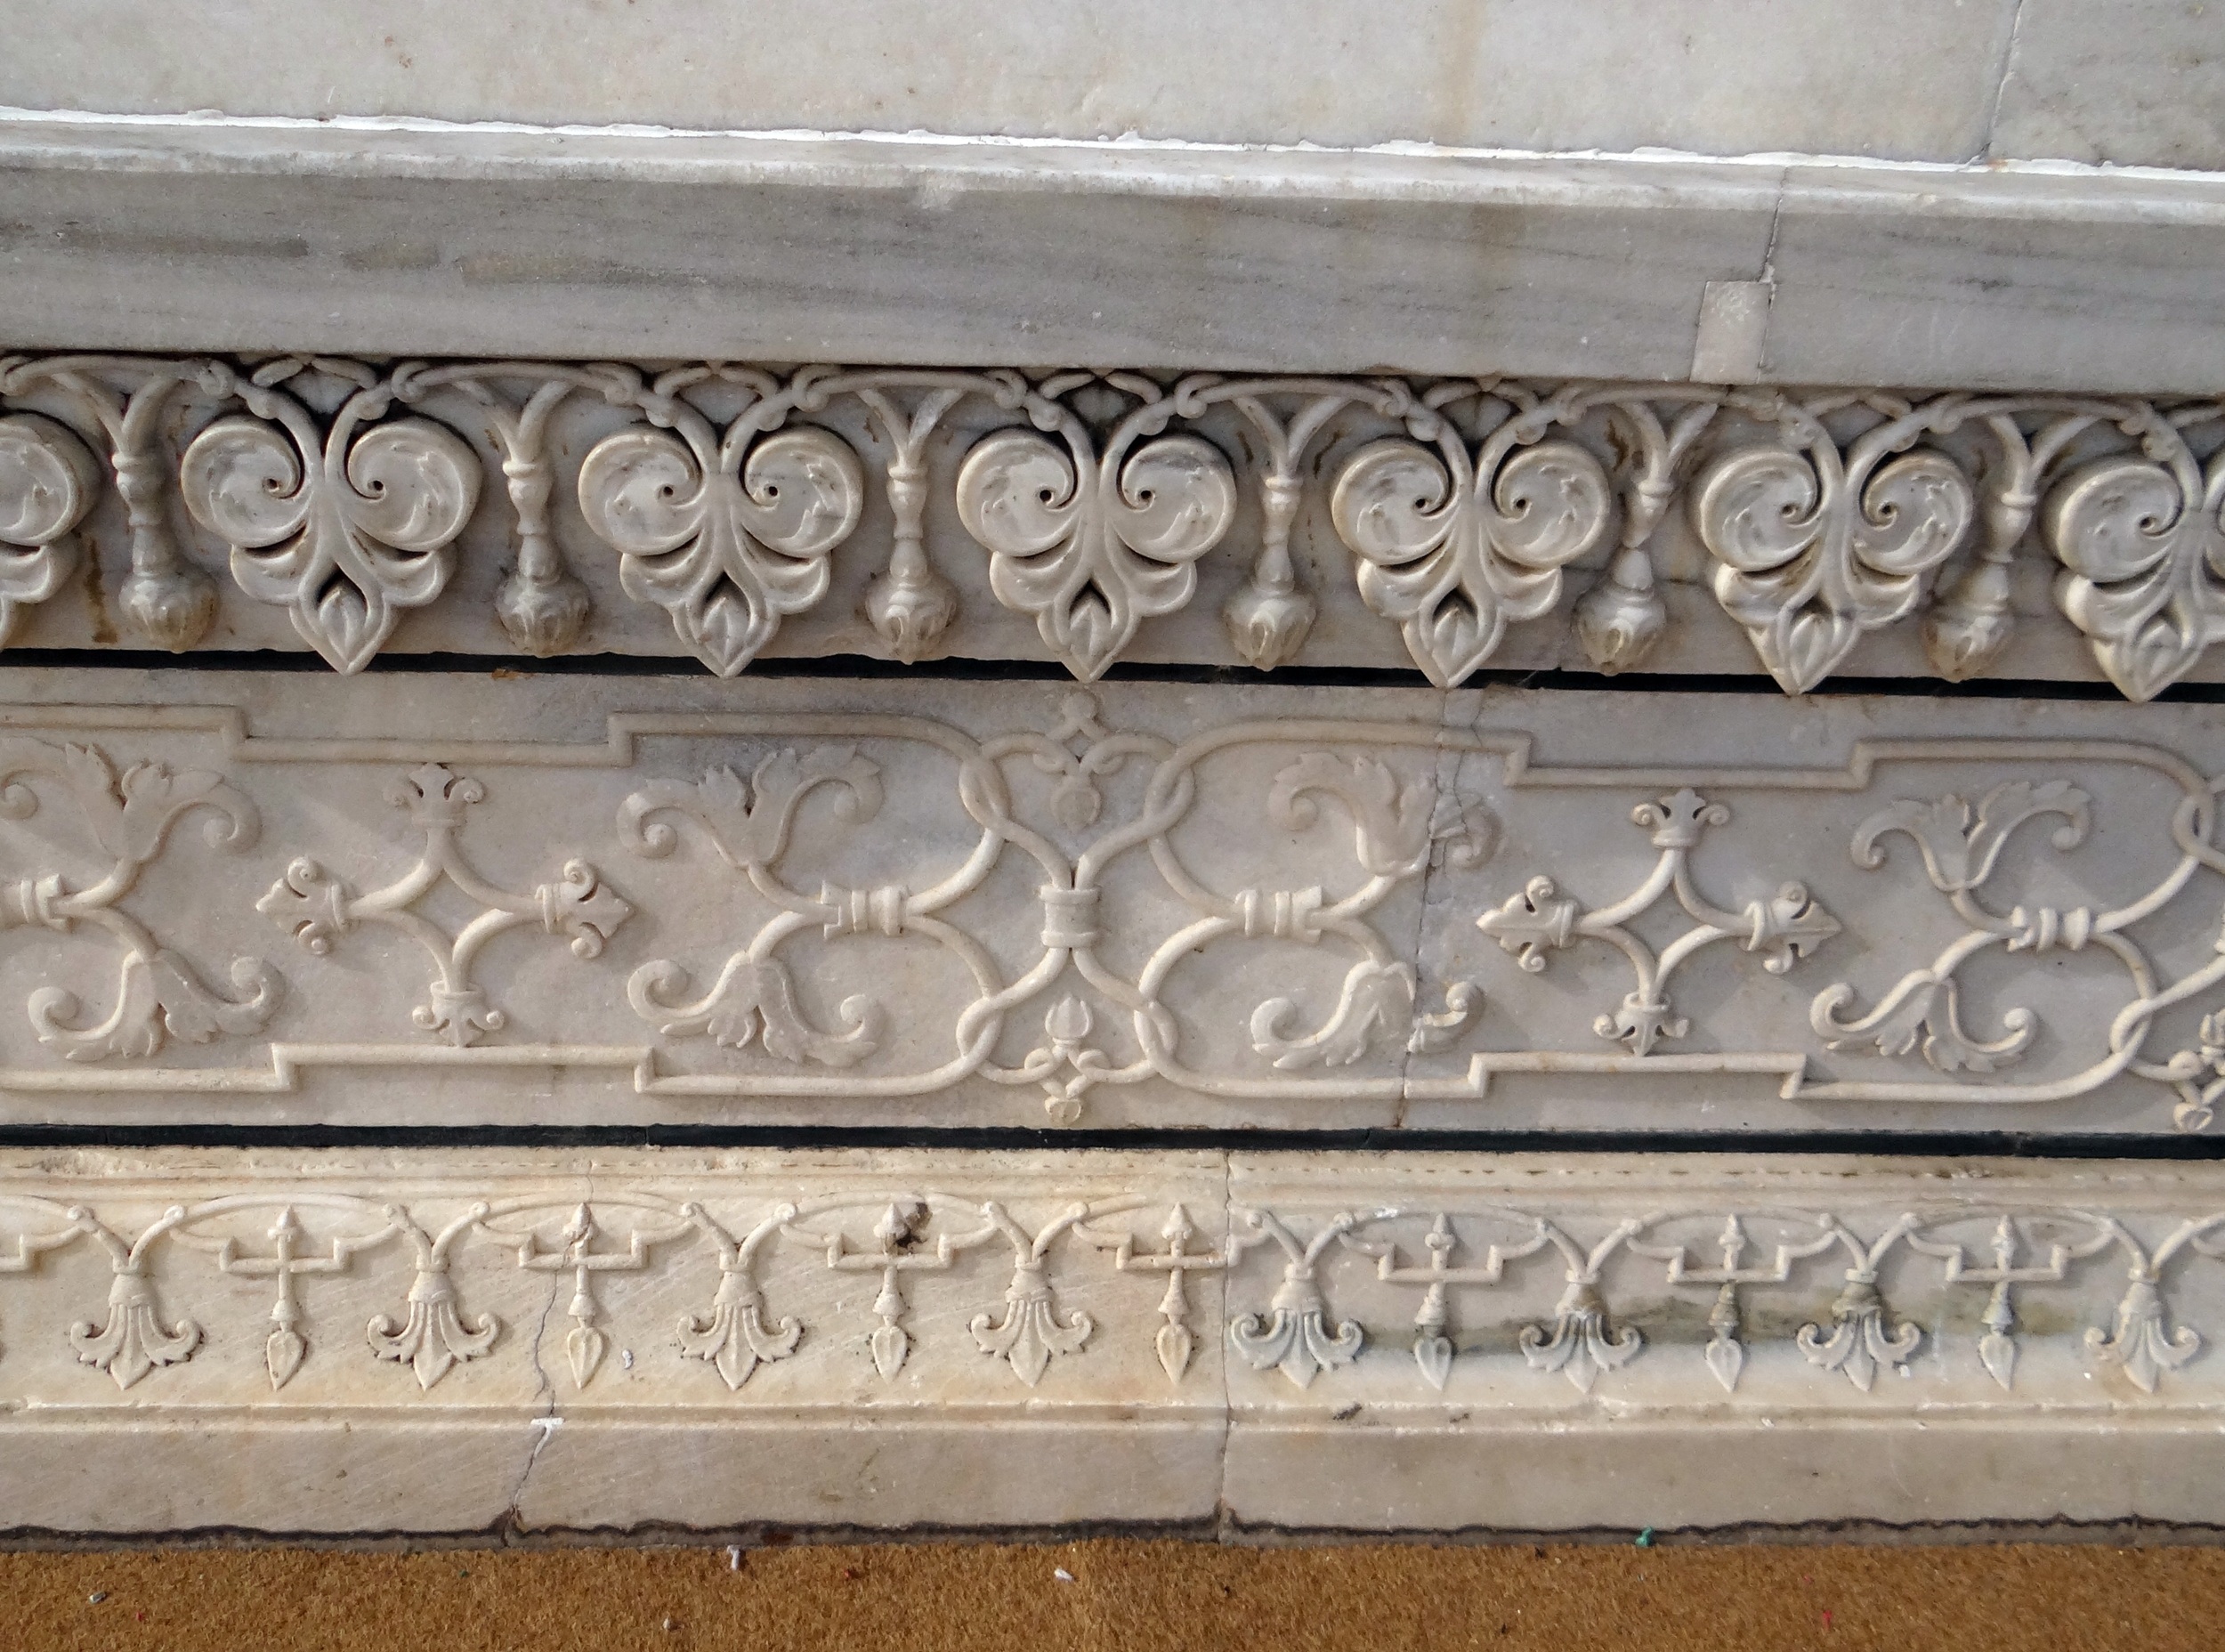
metal, material, taj mahal, iron, india, carving, relief, base, agra, stone carving, baluster, automotive exterior, white marble, relief work, floral relief